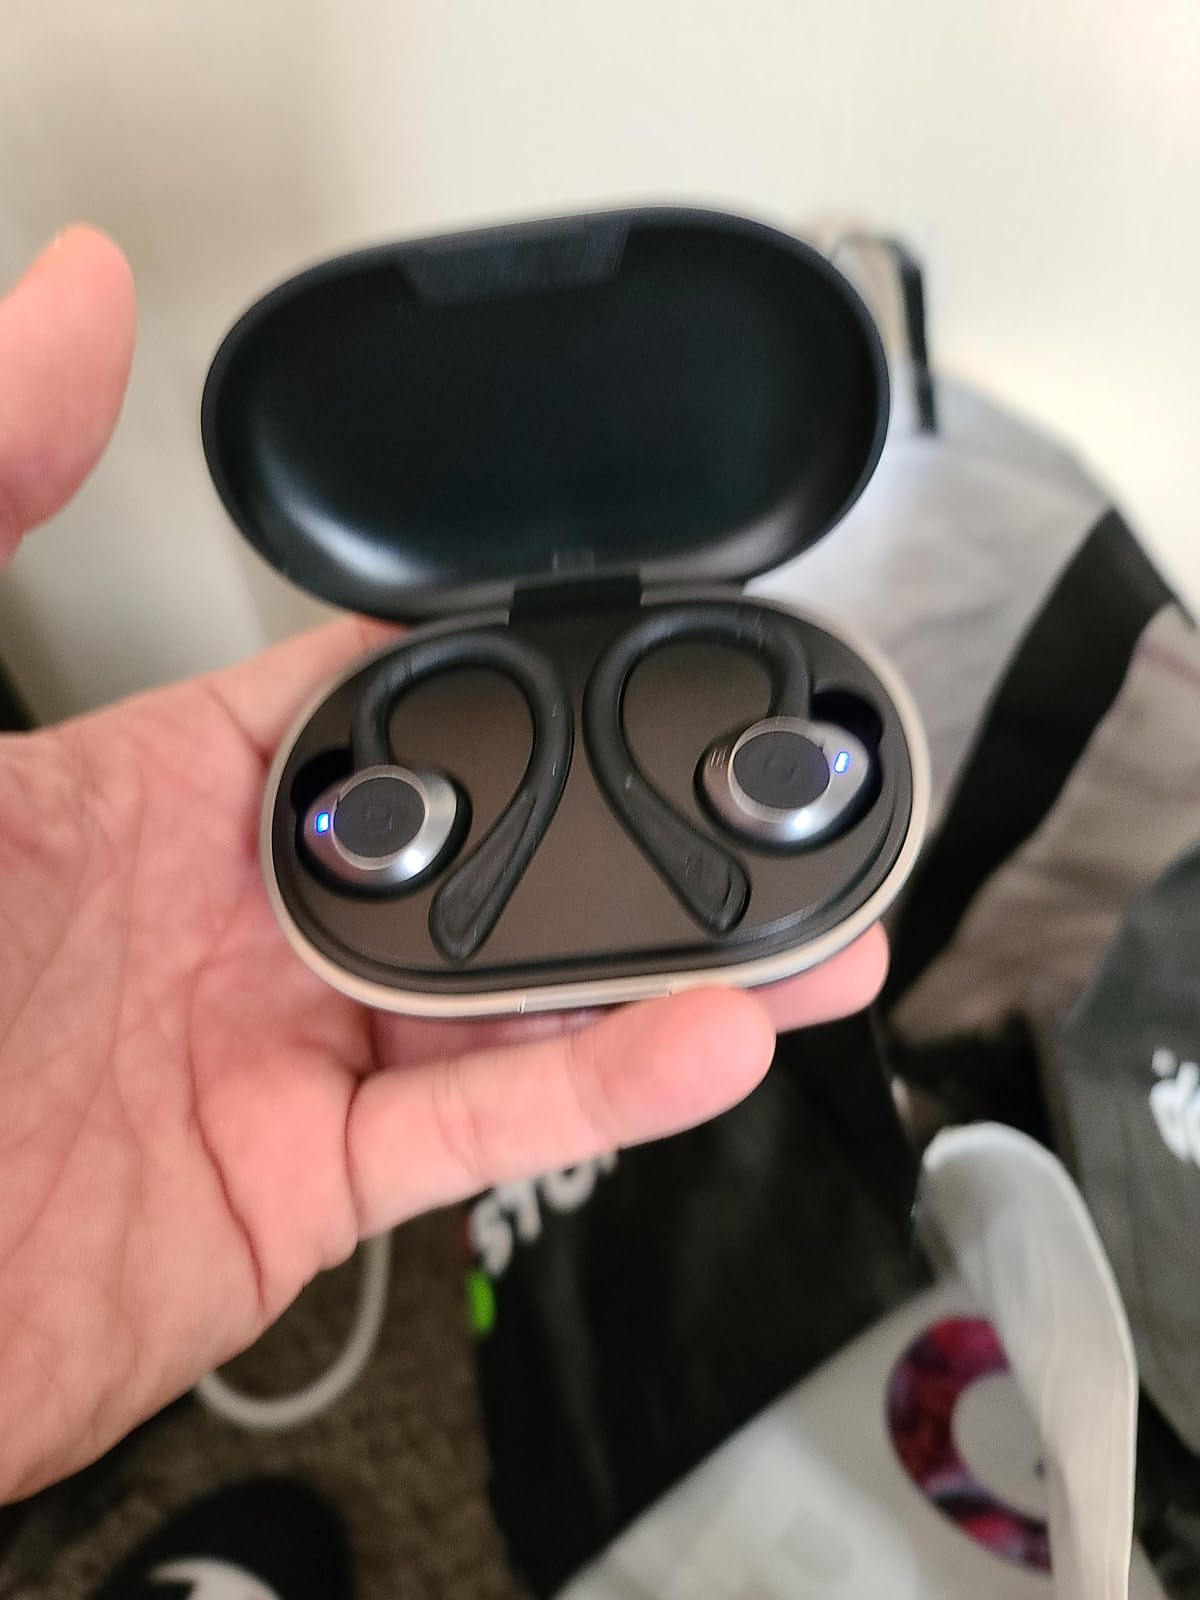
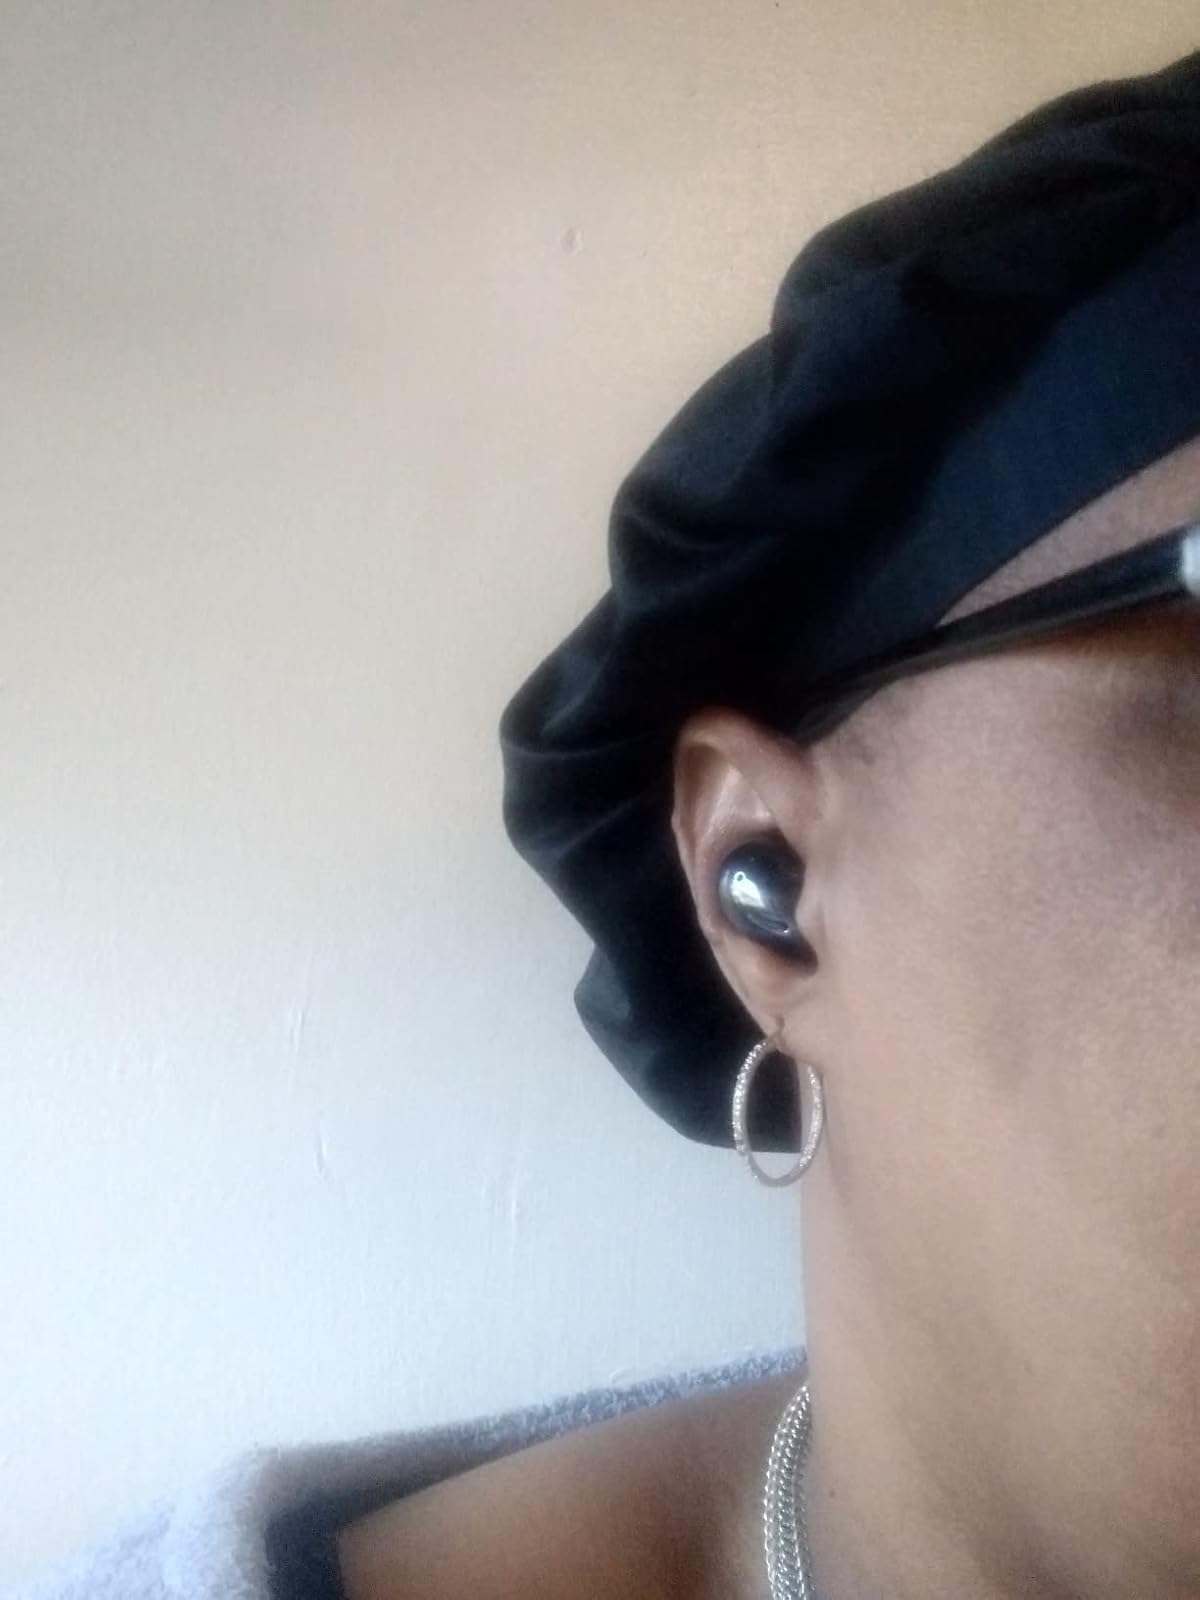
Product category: earbuds
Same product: no